List of councils (Scouting America)

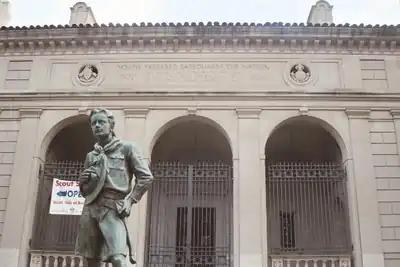
"The Ideal Scout", a statue by R. Tait McKenzie in front of the Bruce S. Marks Scout Resource Center, the former headquarters of the Cradle of Liberty Council in Philadelphia

The program of Scouting America is administered through local councils, with each council covering a geographic area that may vary from a single city to an entire state. Each council receives an annual charter from the National Council and is usually incorporated as a charitable organization. Most councils are administratively divided into districts that directly serve Scout units.